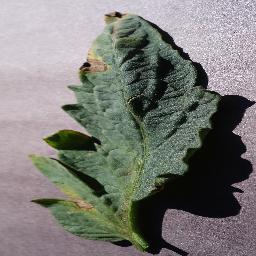
Label: Tomato___Early_blight